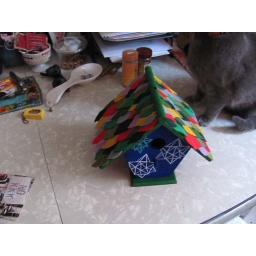
bird house above